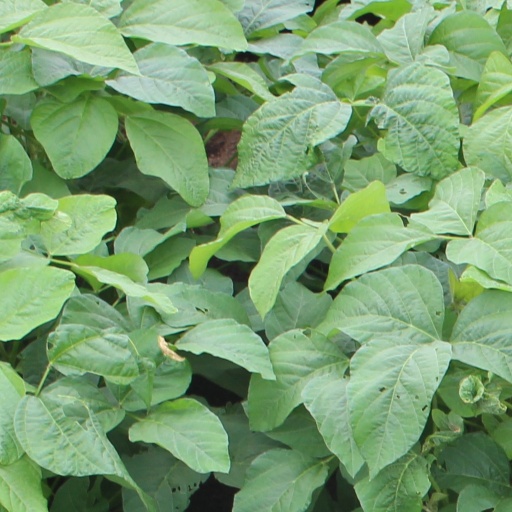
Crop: soybean